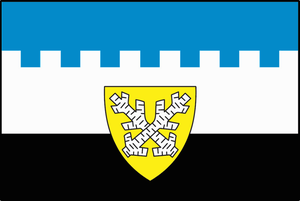
Šluknov est une ville du district de Děčín, dans la région d'Ústí nad Labem, en Tchéquie. Sa population s'élevait à 5 563 habitants en 2018.